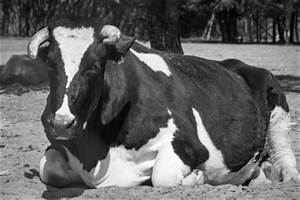
Label: mucca